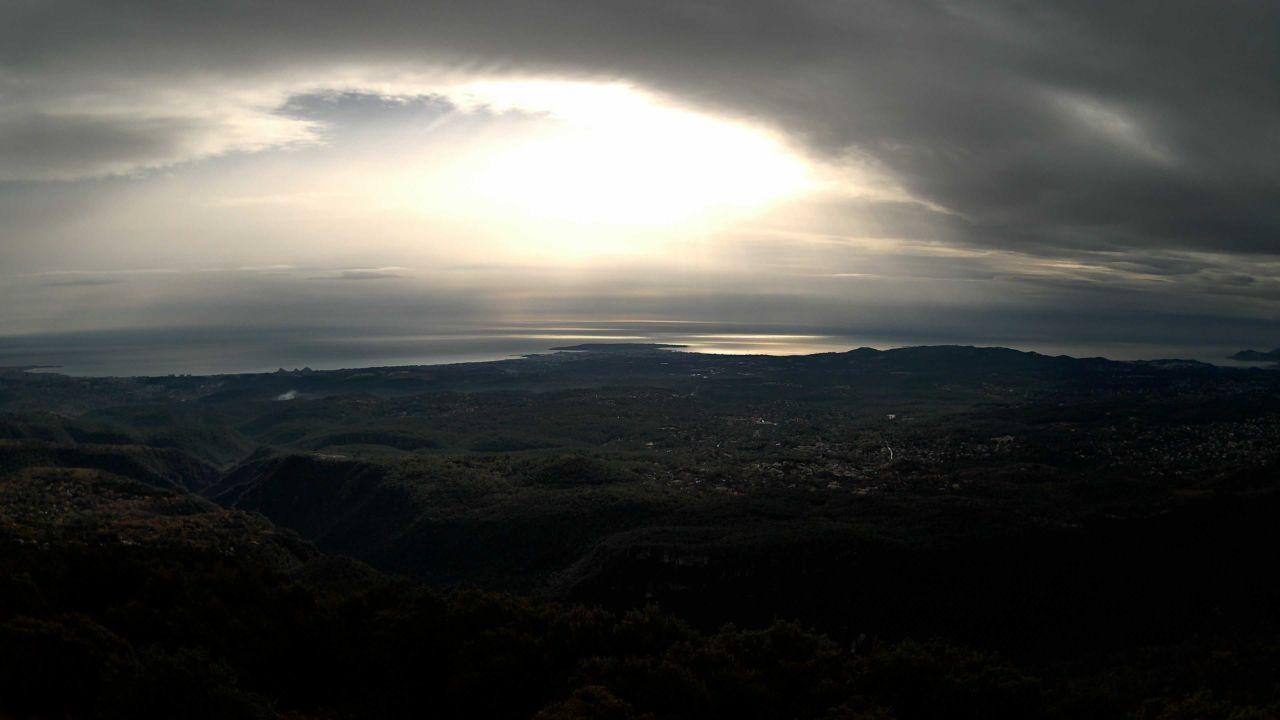
Fire: no
Smoke: yes